Trayvon Martin

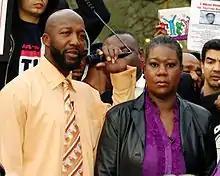
Tracy Martin and Sybrina Fulton at an event in 2012

Martin was born in 1995 in Miami, Florida, to Tracy Martin and Sybrina Fulton, who divorced in 1999. At the time of the shooting, Fulton was a program coordinator for the Miami Dade Housing Authority, and Tracy Martin was a truck driver; they lived near each other in Miami Gardens. Martin's older maternal half-brother, Jahavaris Fulton, was a college student at the time (who would later testify in the Zimmerman trial).